Wide Awake in Europe

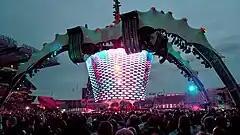
The three live tracks on the EP were recorded during the U2 360° Tour in 2009 and 2010.

The title and cover of the EP are references to U2's 1985 EP "Wide Awake in America". All the tracks were recorded by Alastair McMillan, and mixed by the EP's producer, Declan Gaffney.